Madonna in media

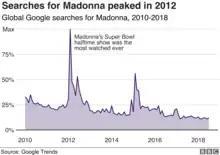
Madonna's global Google Searches during 2010—2018

"The New York Times" stated in 2023: She has been "ubiquitous but also astonishing, when you consider the usual fleeting arc of pop stardom". Contemporary considerations include "Music Week"s commentary in 1992, saying "anything she does is news". Mark Bego similarly described how her every move was "considered front page news". He also described how "not since the days of Marilyn Monroe had a blonde American performer caused such a stir". As a constant headline creator, many of her moves were also labeled as "news-making events" back then. The authors of "Madonnarama" (1993), wrote that she has come to occupy that "large public media attention" that she functions rather like what environmentalists call a "megafauna". In sum, she garnered "maximum exposure" through magazines, newspapers, and "any other medium possible". After reviewing the end of the 20th century with Madonna, academic William G. Doty described in "Mythography" (2000), that "nor can any late-twentieth-century theory satisfactorily explain the momentary appeal" of Madonna.